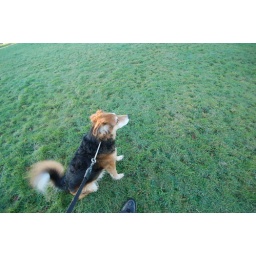
just got my shoe in this shot,he's a good boy waiting while i take a few snaps...